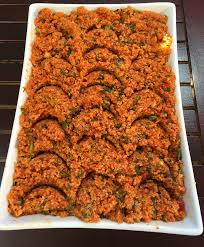
Yemek: kisir